Pie in American cuisine

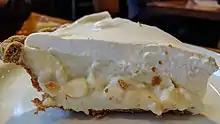
A slice of banana cream pie

During the colonial era, handmade raised pies were still being made in the colonies with traditional techniques from British recipes. The first cookbook of the founding era to include recipes for pies was Amelia Simmons's "American Cookery". The 1805 Virginia edition of Hannah Glasse's "The Art of Cookery" is the first published evidence of British recipes being adapted for a U.S. audience.